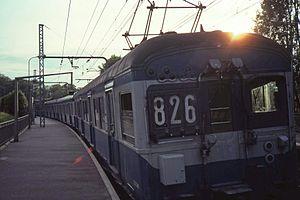
ancienne automotrice Z 23000 circulant sur la ligne de Sceaux, devenue ligne B du RER d'Île-de-France
La ligne de Sceaux est une ligne de chemin de fer de la banlieue sud de Paris, qui reliait initialement la place Denfert-Rochereau, à Paris, à la commune de Sceaux.
La ligne B du RER d'Île-de-France, plus souvent simplement nommée RER B, est une ligne du réseau express régional d'Île-de-France qui traverse l'agglomération parisienne selon un axe nord-est / sud-ouest, avec deux embranchements. Elle relie Aéroport Charles-de-Gaulle 2 TGV et Mitry - Claye au nord-est à Robinson et à Saint-Rémy-lès-Chevreuse au sud, en passant par le cœur de Paris. À l'origine se trouvait la ligne de Sceaux, inaugurée au milieu du XIXᵉ siècle et qui par prolongements successifs, reliait la gare du Luxembourg à Saint-Rémy-lès-Chevreuse.
Le réseau express régional d'Île-de-France, couramment appelé « RER » en France, est un réseau de transport en commun au gabarit ferroviaire desservant Paris et son agglomération, faisant partiellement partie du réseau régional dénommé Transilien. Constitué de cinq lignes, il comporte 249 points d'arrêt pour 587 km de voies et est fréquenté par 2,7 millions de voyageurs par jour. Pour des raisons historiques, une partie du réseau est gérée par la RATP tandis que le reste fait partie du réseau SNCF.